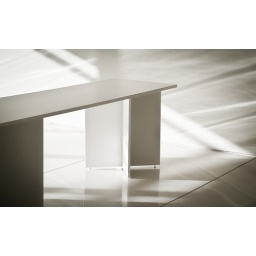
white table glows in a sun drenched lobby